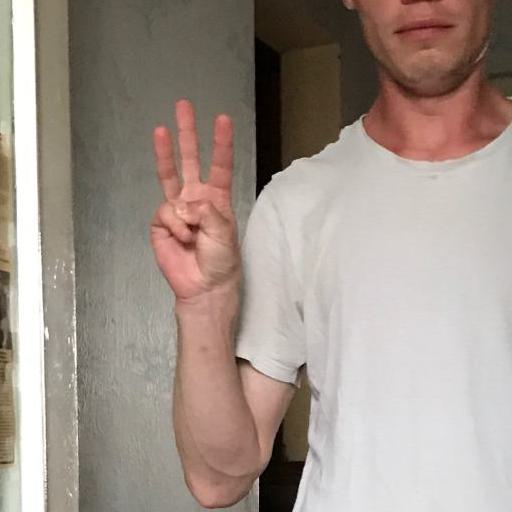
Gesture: three